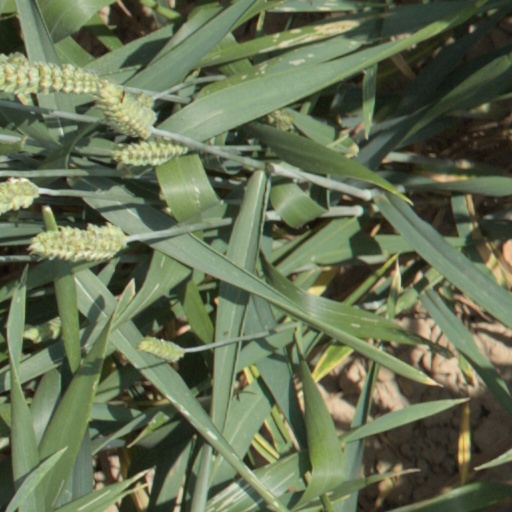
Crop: wheat